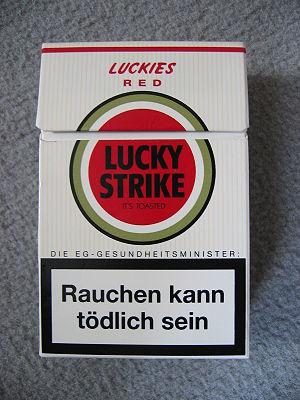
Lucky Strike, introduite en 1871, est une marque de cigarettes appartenant au groupe British American Tobacco. Elle est représentée par un logotype connu, le bullseye.